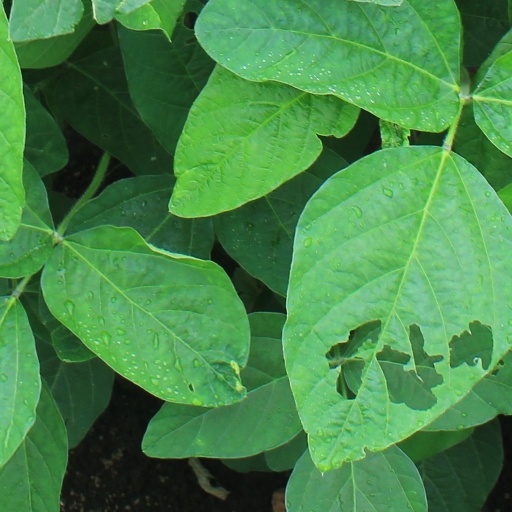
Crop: soybean